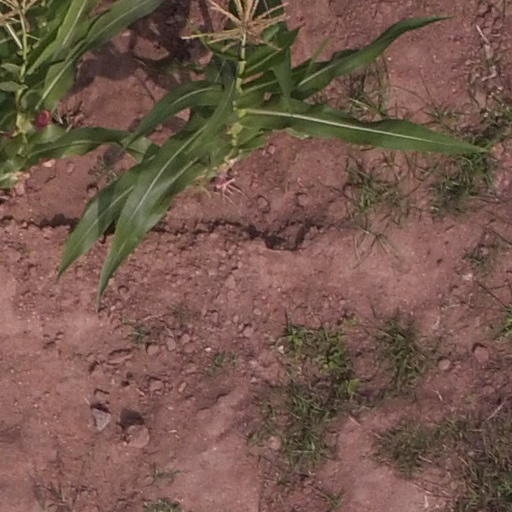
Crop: maize; corn